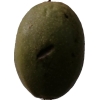
Label: nut